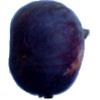
Label: Fig 1